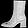
Label: Ankle boot